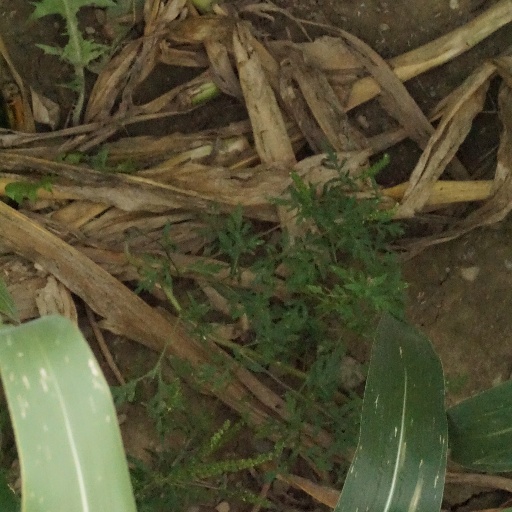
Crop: maize; corn